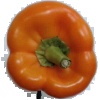
Label: Pepper Orange 1